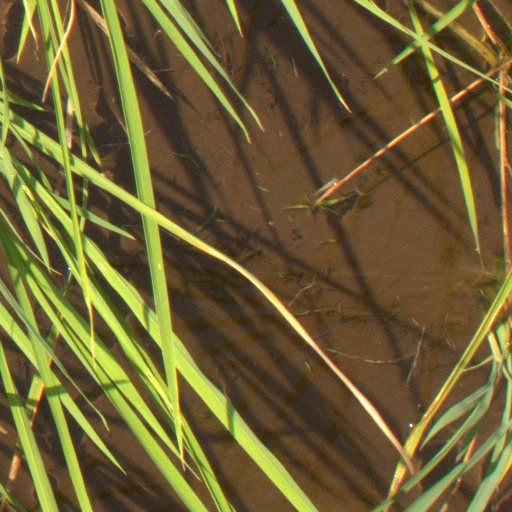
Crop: rice